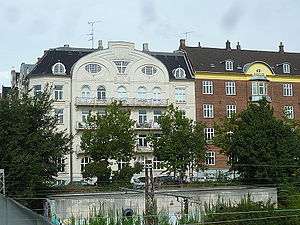
Østbanegade / Nævneværdige bygninger i gaden
Nr. 11. Glacisgaarden, fredet jugendhus fra 1903-04 af Aage Langeland-Mathiesen.
Østbanegade er en ca. 2 km lang gade på Østerbro i København. Den begynder ved Oslo Plads/Østerport Station og fortsætter mod nord langs skinnerne til Middelfartsgade. Efter at bydelsgrænsen blev flyttet, ligger en del af Østbanegade formelt set i Indre By.